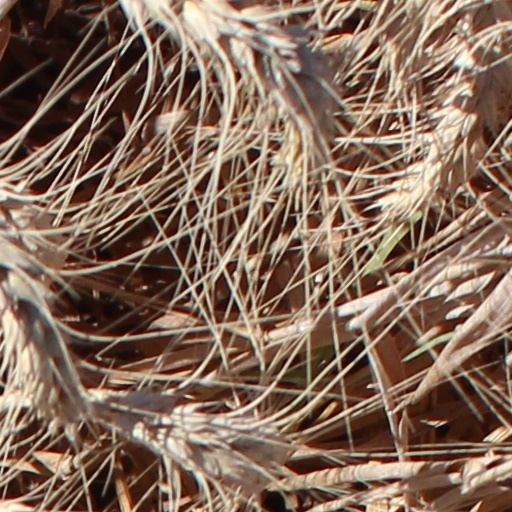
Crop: wheat